1933 Tour de France, Stage 1 to Stage 12

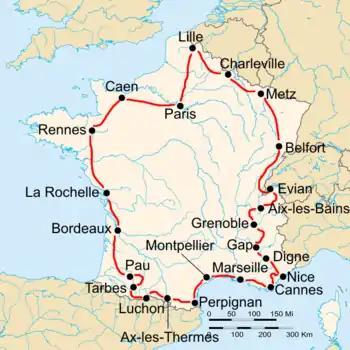
Route of the 1933 Tour de France

The 1933 Tour de France was the 27th edition of the Tour de France, one of cycling's Grand Tours. The Tour began in Paris with a flat stage on 27 June, and Stage 12 occurred on 10 July with a flat stage to Marseille. The race finished in Paris on 23 July.